Johann Nepomuk Berger (politician)

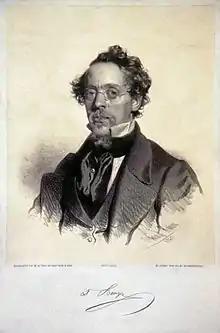
Johann Nepomuk Berger, Lithograph by Eduard Kaiser, 1860

Johann Nepomuk Berger (pseudonym: "Sternau") (born 16 September 1816 in Proßnitz, Moravia; died 9 December 1870 in Vienna, Austria) was an Austrian lawyer, politician and writer.